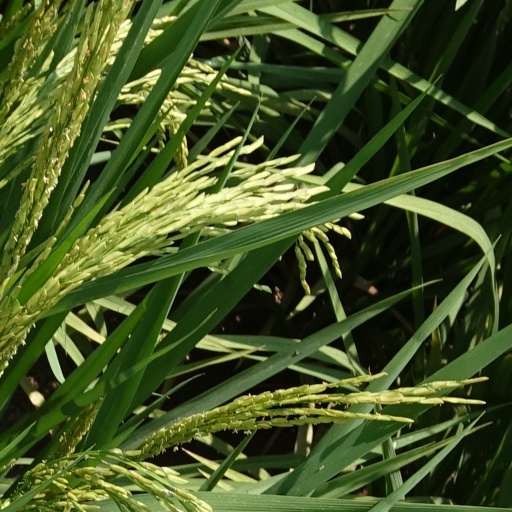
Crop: rice